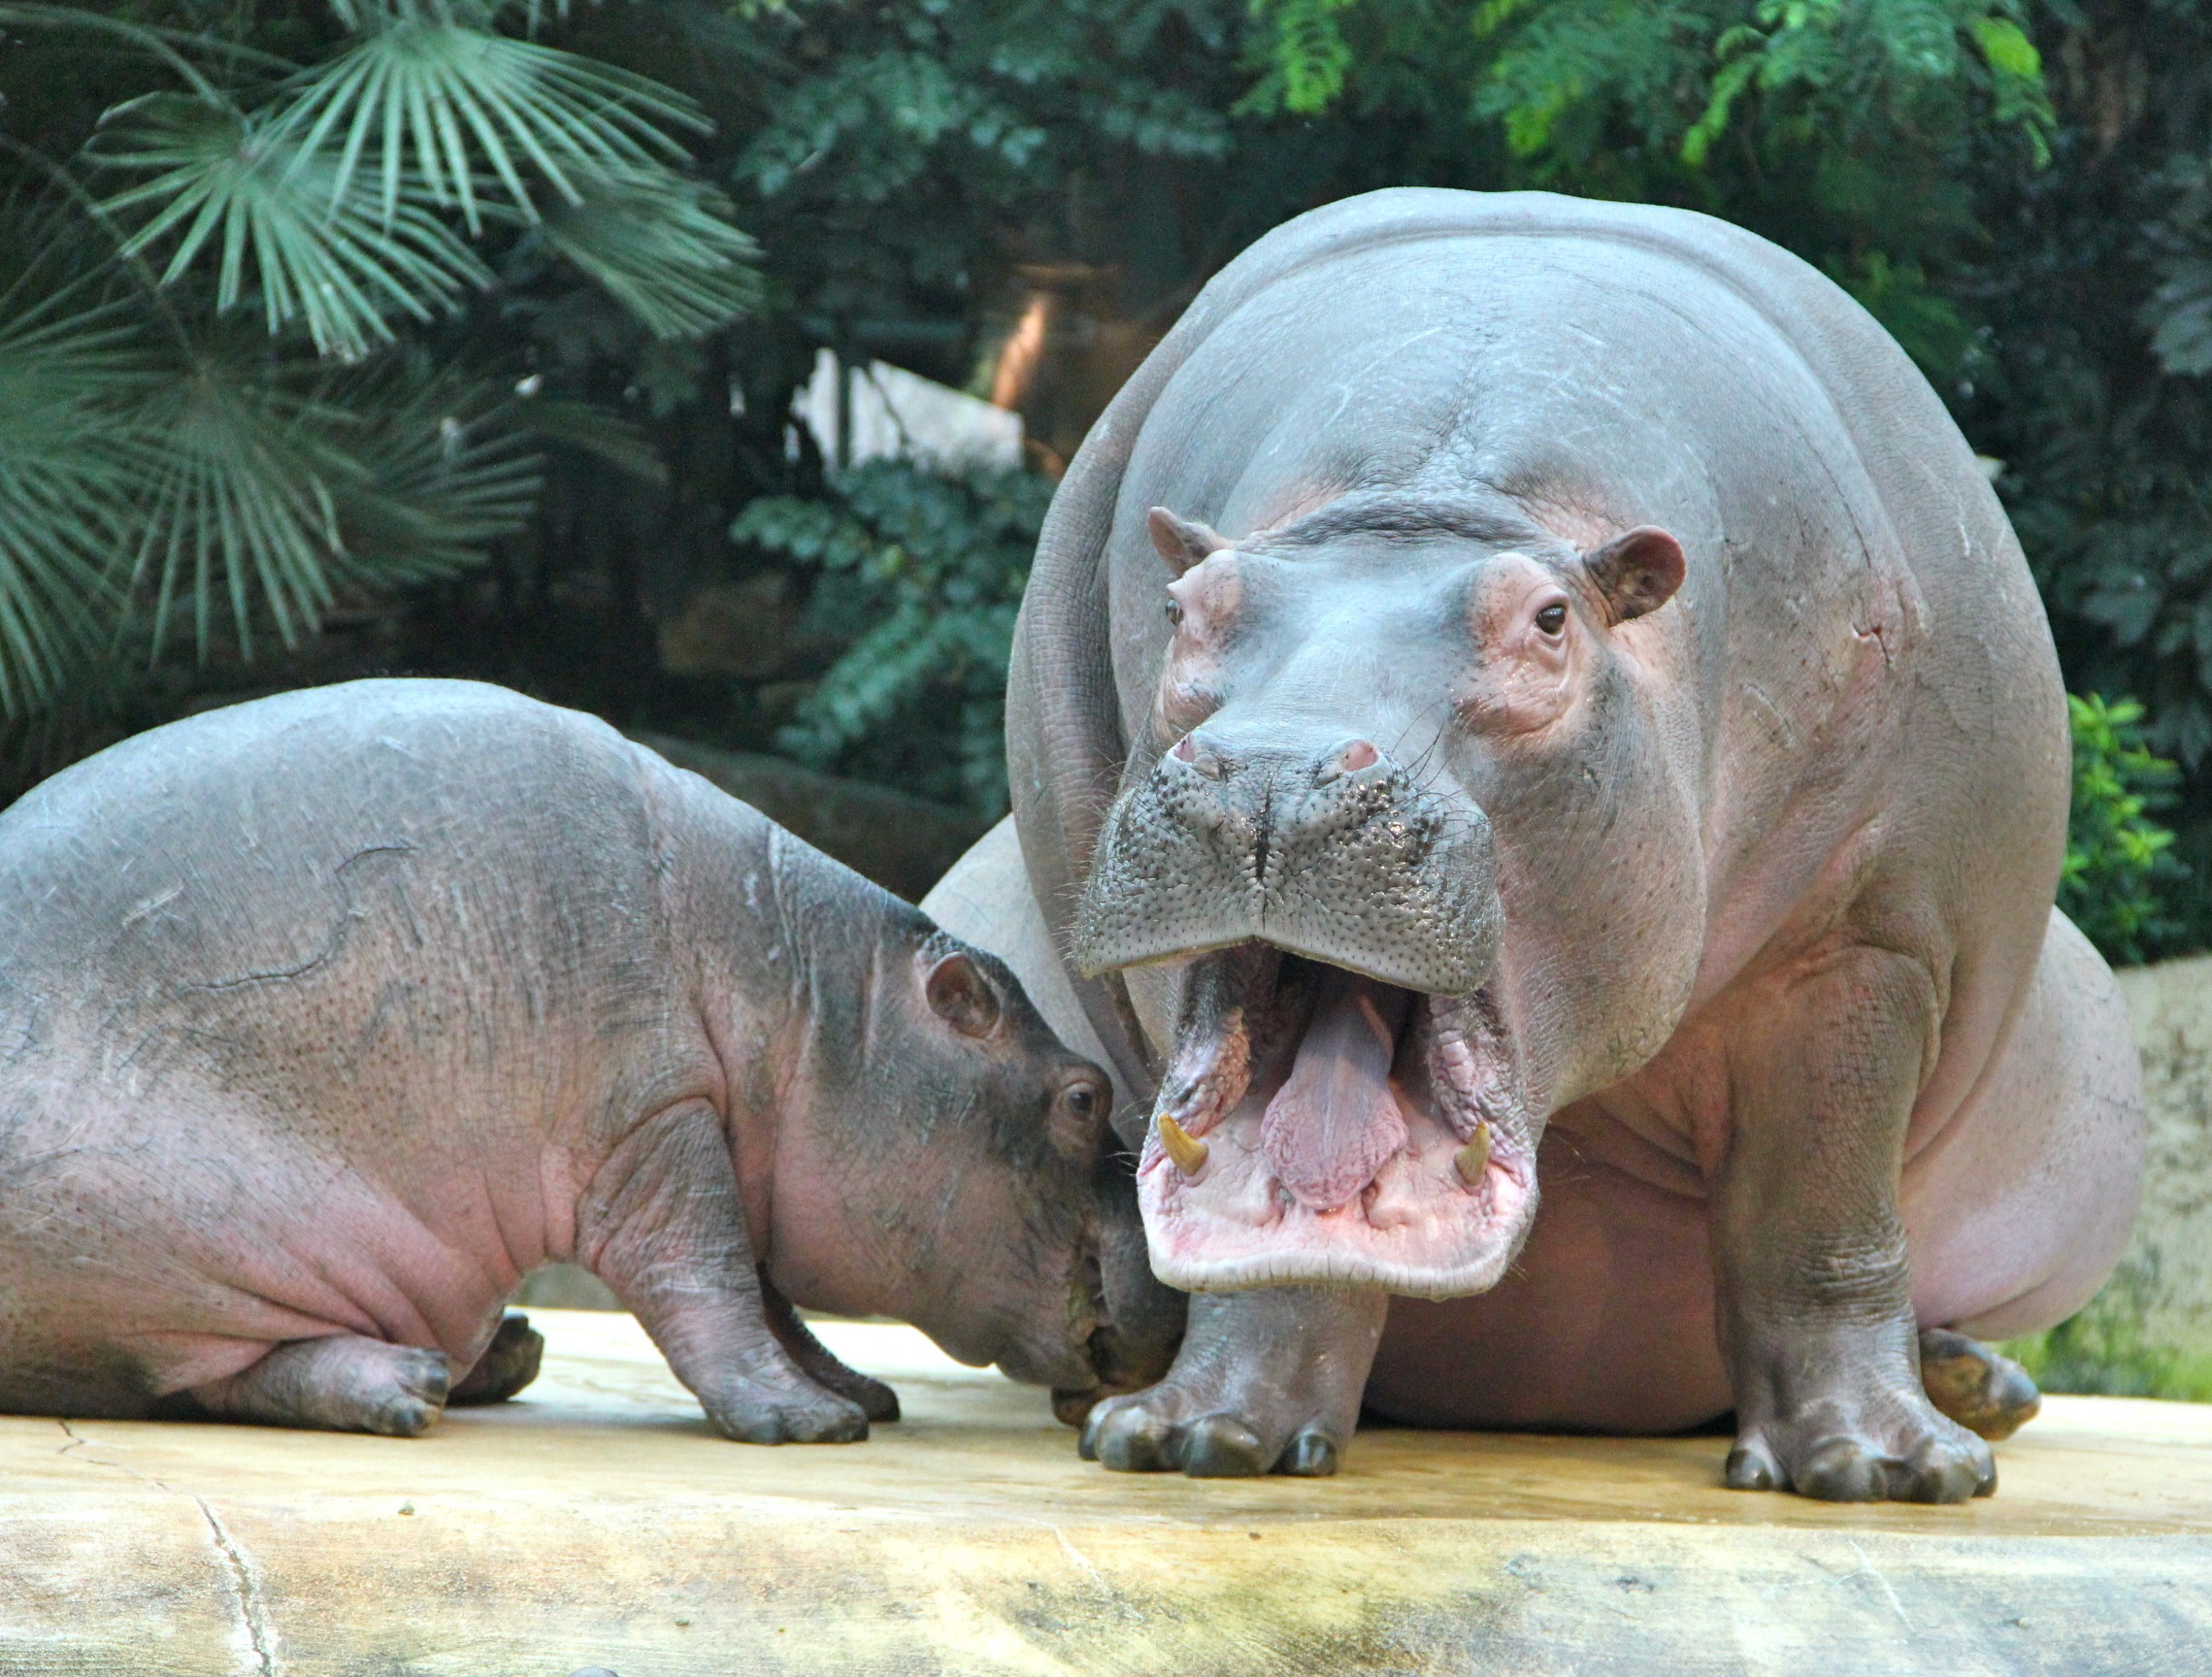
wildlife, zoo, mammal, fauna, animals, hippopotamus, hippos